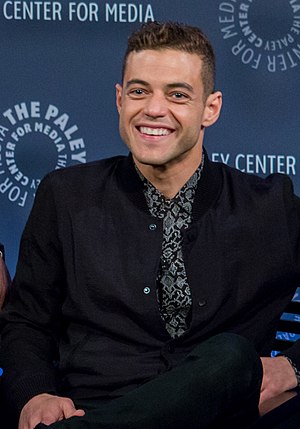
Oscaruddelingen 2019
Rami Malek, Bedste mandlige hovedrolle
Photo of Rami Malek in 2015.
Oscaruddelingen 2019 var den 91. udgave af oscaruddelingen og fandt sted 24. februar 2019, hvor man kårede de bedste præstationer inden for film fra 2018. Uddelingen vil bliv holdt i Dolby Theatre i Hollywood i Los Angeles i regi af Academy of Motion Picture Arts and Sciences.